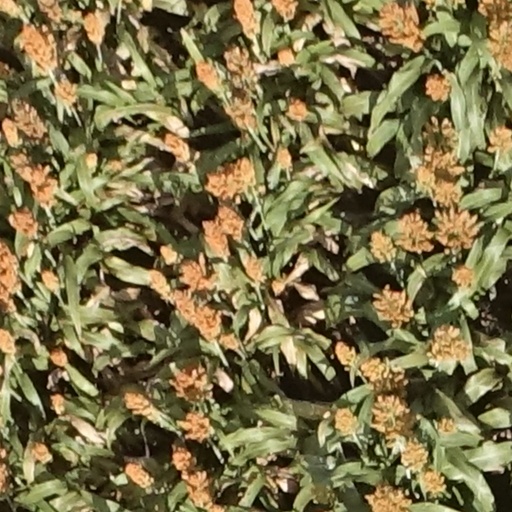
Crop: sorghum